Long Island City

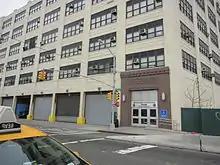
Department of Education building at 44-36 Vernon Blvd

Blissville, which has the ZIP Code 11101, is a neighborhood within Long Island City, located at and bordered by Calvary Cemetery to the east; the Long Island Expressway to the north; Newtown Creek to the south; and Dutch Kills, a tributary of Newtown Creek, to the west. Blissville was named after Neziah Bliss, who owned most of the land in the 1830s and 1840s. Bliss built the first version of what was known for many years as the Blissville Bridge, a drawbridge over Newtown Creek, connecting Greenpoint, Brooklyn and Blissville; it was replaced in the 20th century by the Greenpoint Avenue Bridge, also called the J. J. Byrne Memorial Bridge, located slightly upstream. Blissville existed as a small village until 1870 when it was incorporated into Long Island City. Historically an industrial neighborhood, it has Triangle 54, a small park with a monument at 54th Avenue and 48th Street.